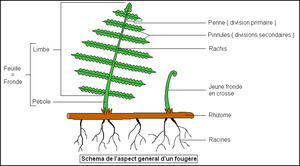
Organisation générale d'une fougère type (Polypodiales).
Les ptéridophytes sont des plantes vasculaires ne produisant ni fleurs ni graines. Ce sont donc des cryptogames vasculaires. Le groupe des ptéridophytes est très étendu et a été introduit en taxonomie systématique en tant que division dans le règne végétal, au début de la phylogénie phénétique dès le XIXᵉ siècle, pour distinguer, parmi les cormophytes, les espèces dites plus « archaïques » de l’autre groupement encore plus important des cormophytes dites « évoluées », alors nommées anthophytes.
Les Fougères ou Filicophytes ou encore Filicophyta, sont une sous-division de cryptogames vasculaires. Elles comportent environ 13 000 espèces, le plus grand embranchement végétal après les Angiospermes. On rencontre environ les trois quarts des espèces dans les régions tropicales et une bonne proportion de ces fougères tropicales est épiphyte. Leurs modes de reproduction les confinent dans les milieux humides.